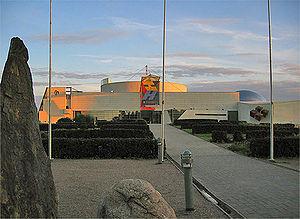
Heureka est un centre scientifique situé dans le quartier de Tikkurila à Vantaa en Finlande.
Le prix de la structure en béton de l'année est un prix décerné en Finlande pour récompenser une structure en béton majeure. Le prix est attribué depuis 1970 par l'association de l'industrie du béton.
Le prix de la Structure métallique de l'année est décerné par l'Association de la construction métallique pour récompenser une structure en acier ou métallique majeure.